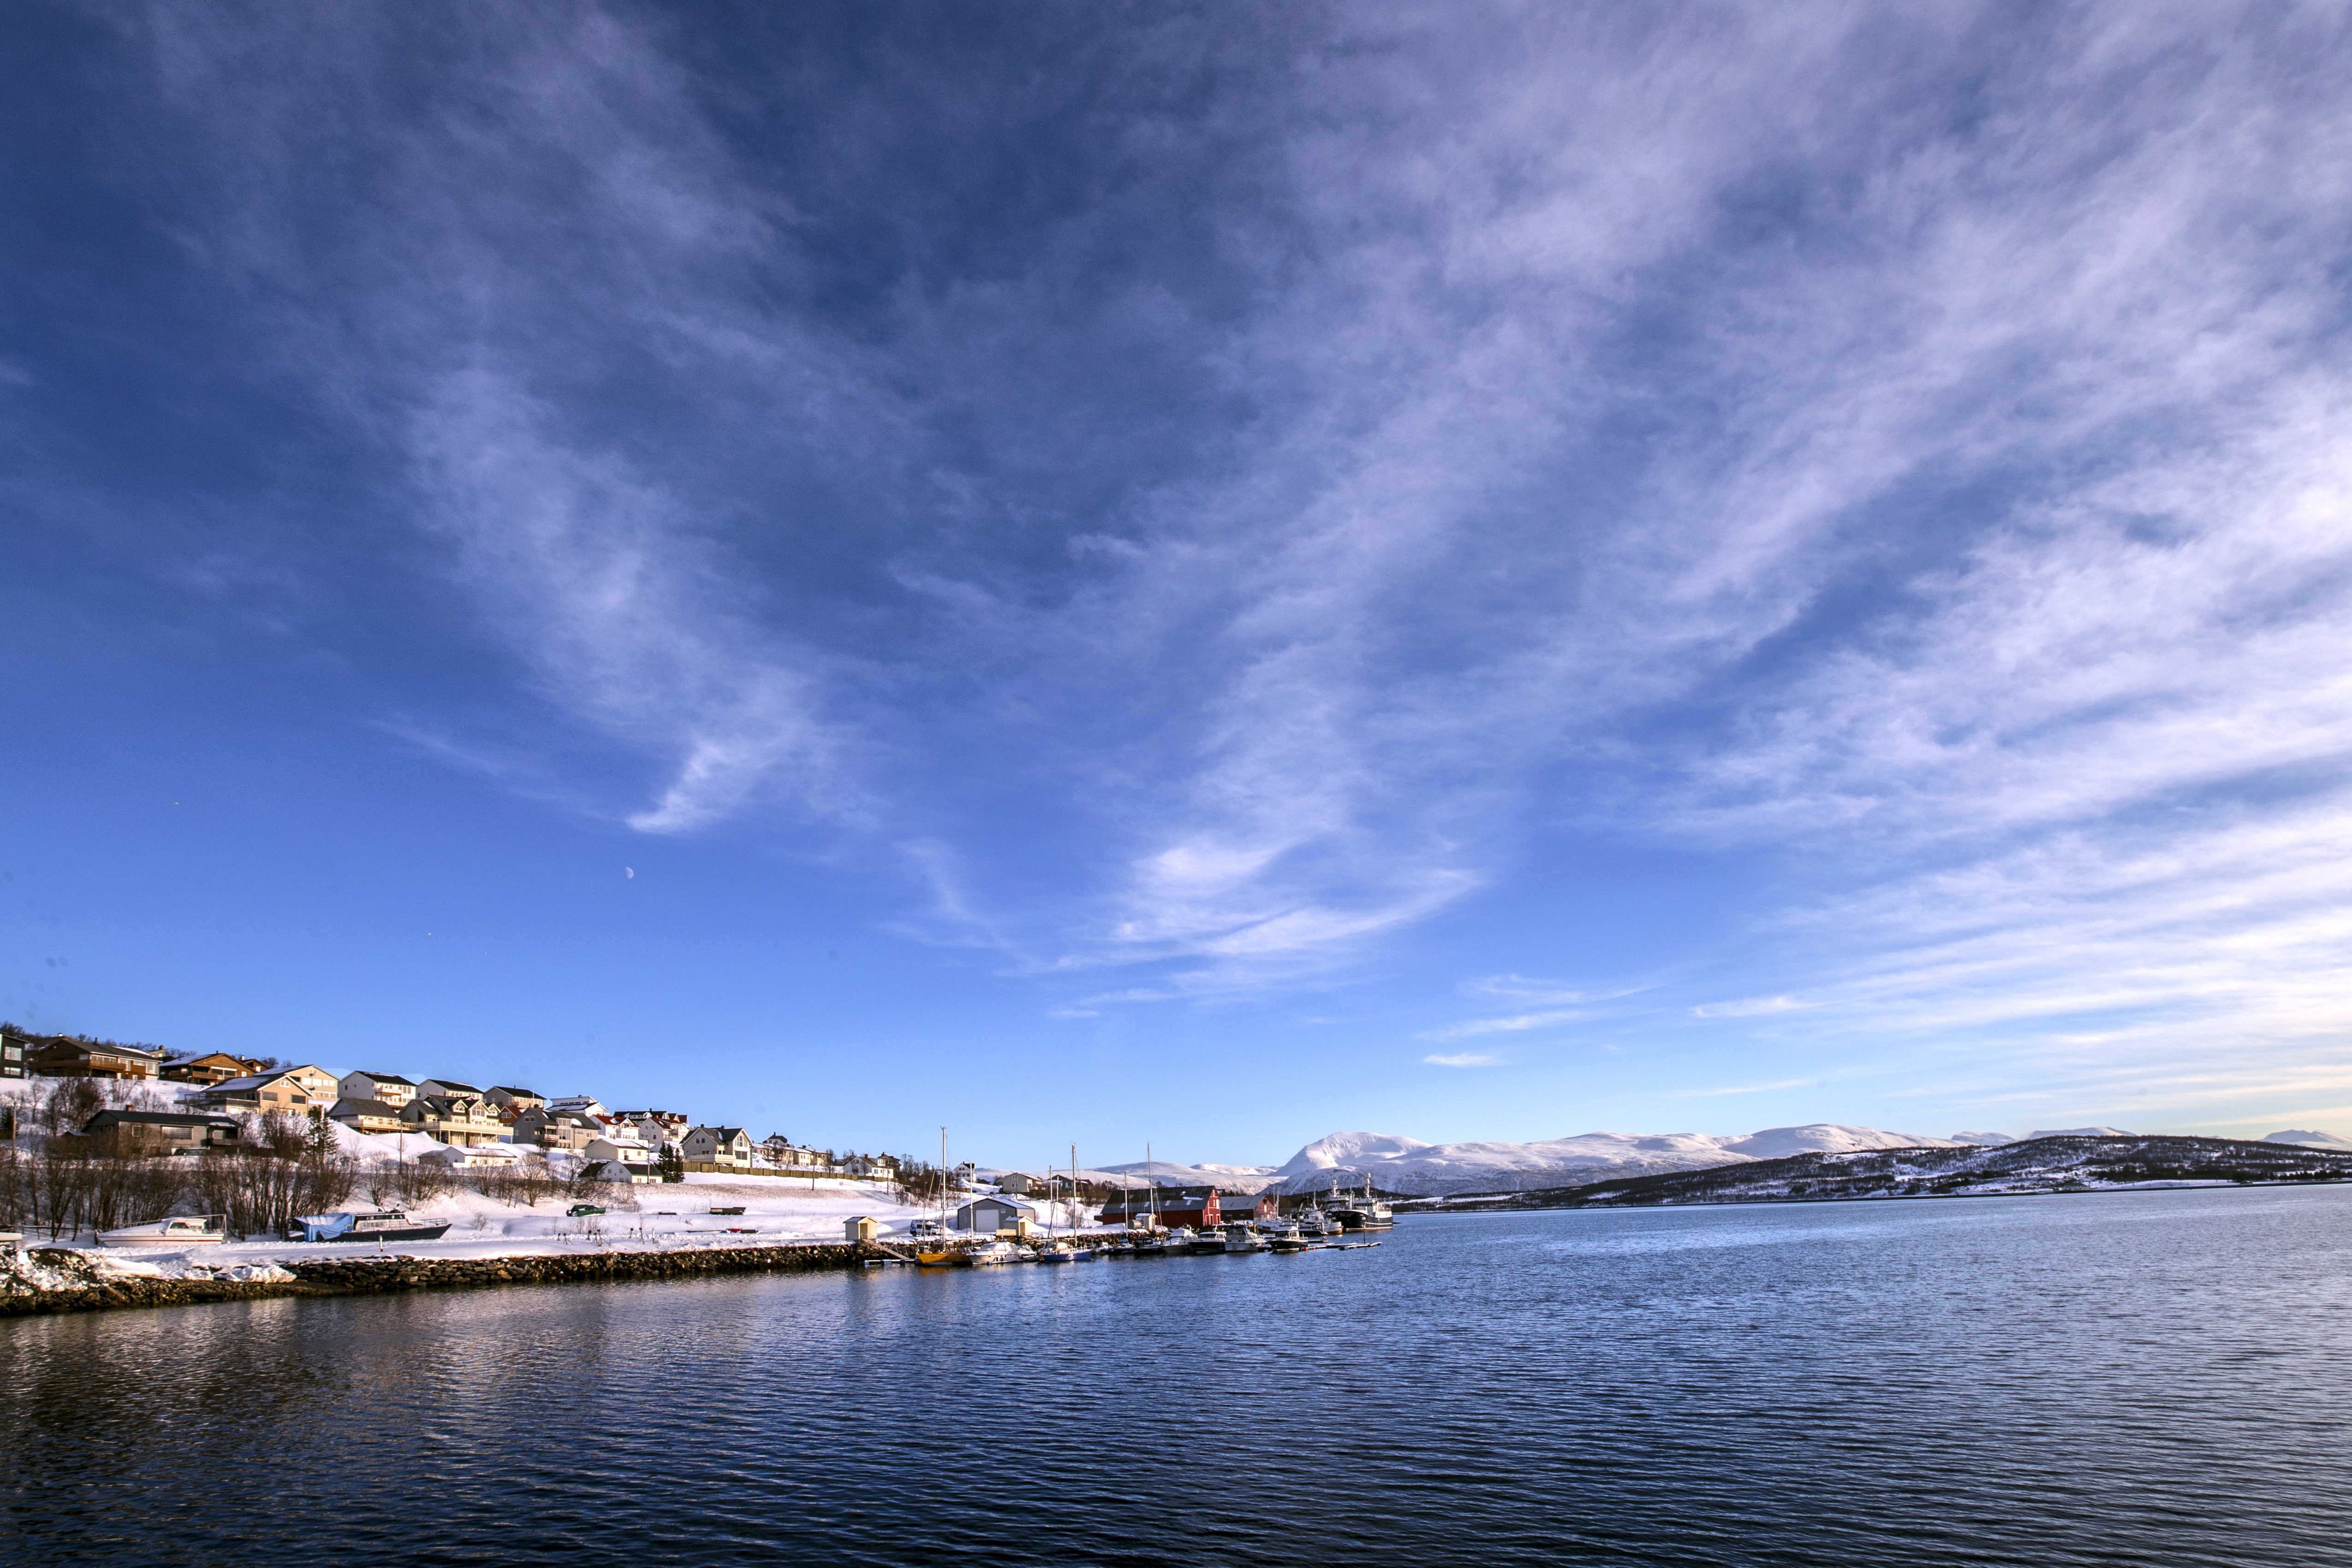
sea, coast, ocean, horizon, snow, cloud, sky, sunset, morning, shore, lake, dawn, river, cityscape, panorama, dusk, evening, reflection, bay, iceland, body of water, blue sky, glacial lake, meteorological phenomenon